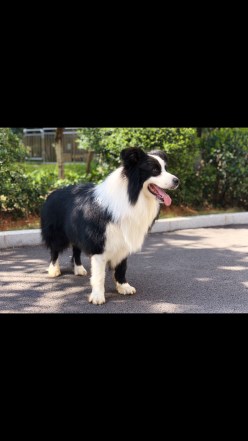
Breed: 2594-n000109-Border_collie